Ānanda

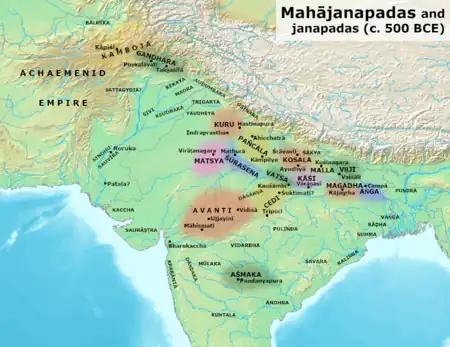

Ānanda was born in the same time period as the Buddha (formerly Prince Siddhattha), which scholars place at 5th4th centuries BCE. Tradition says that Ānanda was the first cousin of the Buddha, his father being the brother of Suddhodana, the Buddha's father. In the Pāli and Mūlasarvāstivāda textual traditions, his father was Amitodana, but the "Mahāvastu" states that his father was Śuklodanaboth are brothers of Suddhodana. The Mahāvastu also mentions that Ānanda's mother's name was Mṛgī (Sanskrit; lit. 'little deer'; Pāli is unknown). The Pāli tradition has it that Ānanda was born on the same day as Prince Siddhatta, but texts from the Mūlasarvāstivāda and subsequent Mahāyāna traditions state Ānanda was born at the same time the Buddha attained enlightenment (when Prince Siddhattha was 35 years old), and was therefore much younger than the Buddha. The latter tradition is corroborated by several instances in the Early Buddhist Texts, in which Ānanda appears younger than the Buddha, such as the passage in which the Buddha explained to Ānanda how old age was affecting him in body and mind. It is also corroborated by a verse in the Pāli text called "Theragāthā", in which Ānanda stated he was a "learner" for 25 years, after which he attended to the Buddha for another 25 years.